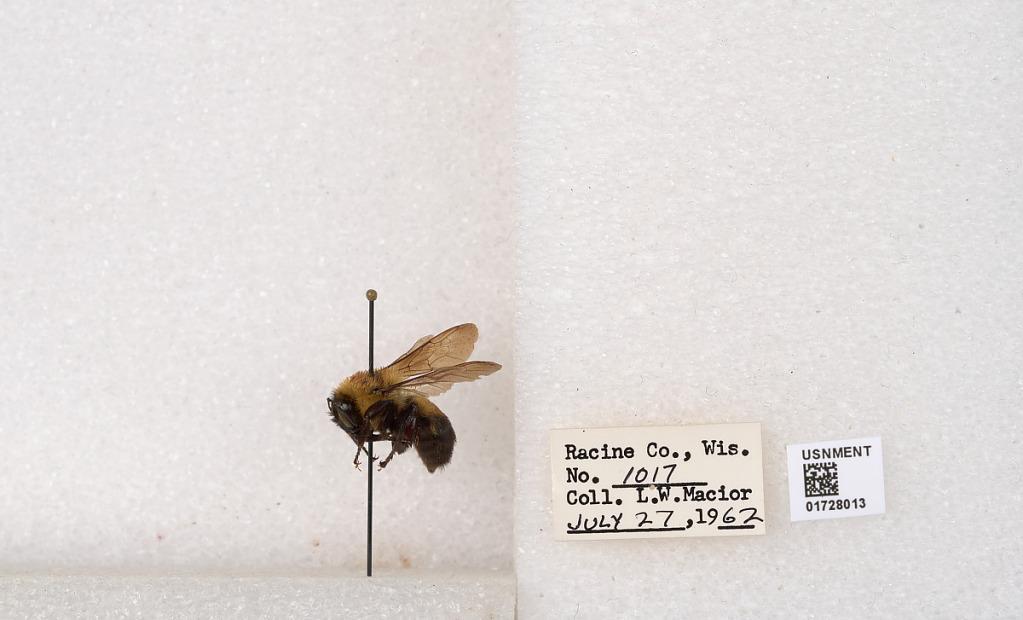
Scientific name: Bombus (Separatobombus) griseocollis (De Geer)
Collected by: L. Macior
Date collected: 1962-7-27
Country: United States
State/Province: Wisconsin
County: Racine
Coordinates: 42.7299, -87.8123